Universidad del Valle de México

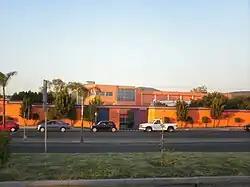
UVM in Santiago de Querétaro

UVM has 34 campuses located in 18 Mexican states, which makes it the largest private university in Mexico.